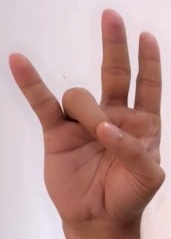
ASL sign: 7